Sir George Stokes, 1st Baronet

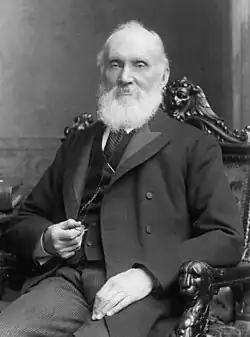
Lord Kelvin

In his presidential address to the British Association in 1871, Lord Kelvin stated his belief that the application of the prismatic analysis of light to solar and stellar chemistry had never been suggested directly or indirectly by anyone else when Stokes taught it to him at Cambridge University some time prior to the summer of 1852, and he set forth the conclusions, theoretical and practical, which he learnt from Stokes at that time, and which he afterwards gave regularly in his public lectures at Glasgow.